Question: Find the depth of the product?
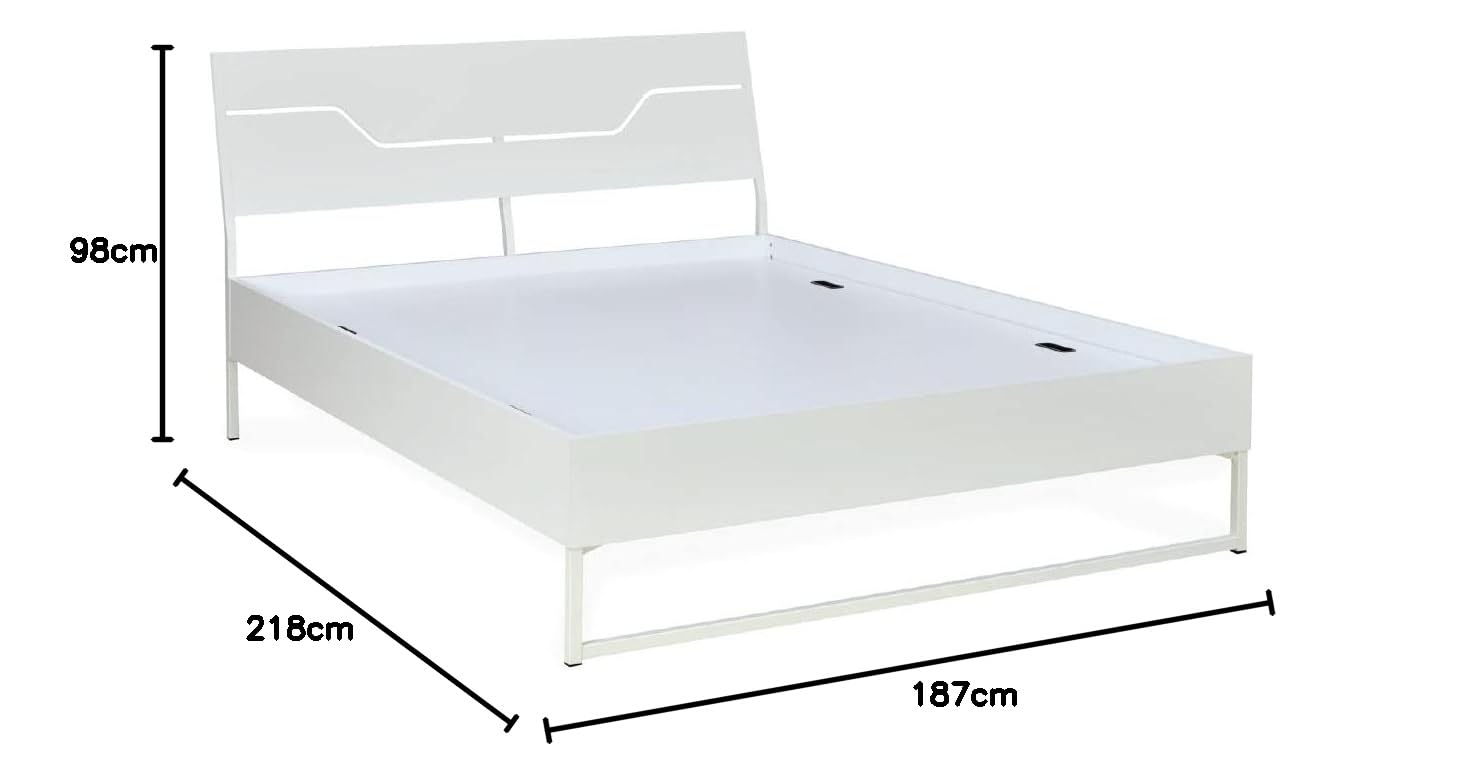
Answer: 218.0 centimetre